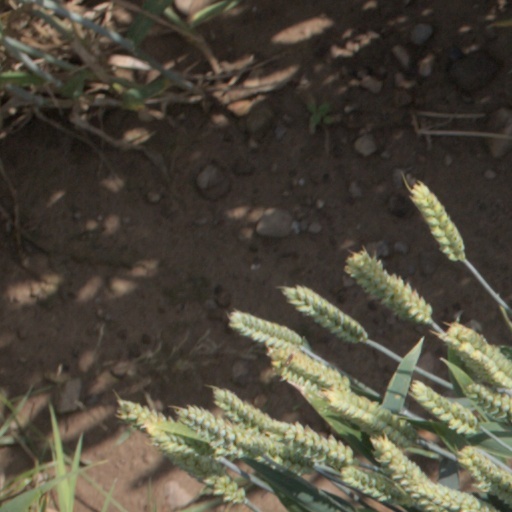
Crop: wheat